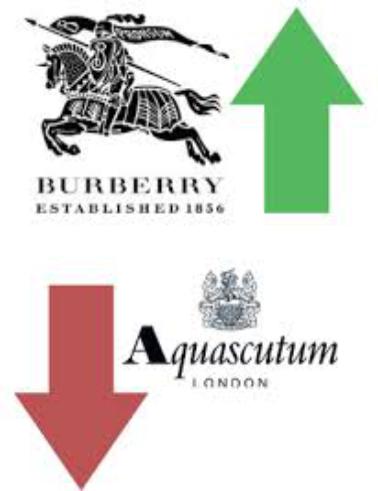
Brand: Aquascutum
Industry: Clothes